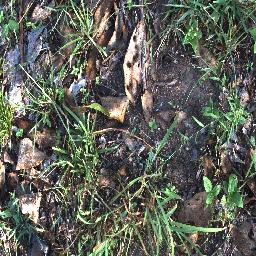
Label: negative